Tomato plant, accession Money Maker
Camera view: bottom (45 deg); turntable rotation: 330 degrees
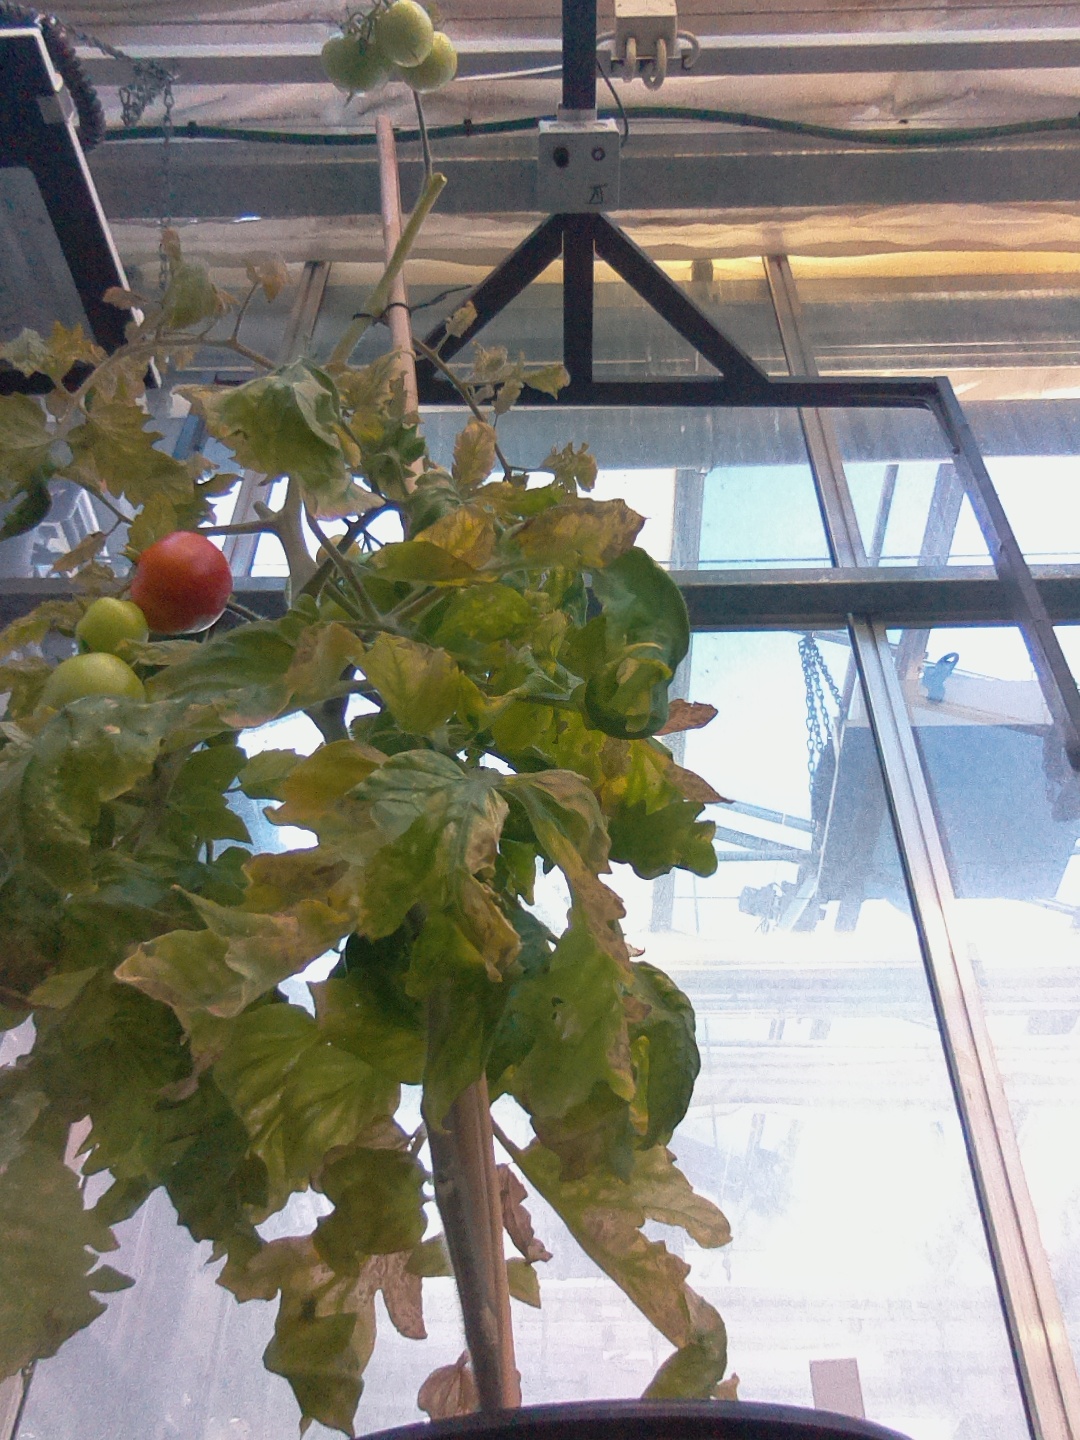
BBCH growth stage 81: 10%-20% of fruits show typical fully ripe color